Sky position (RA, Dec in degrees): 37.323, -1.621
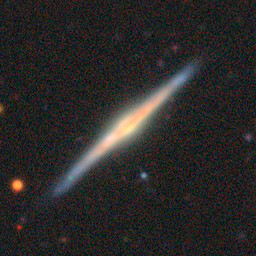
Galaxy morphology: Edge-on Galaxies with Bulge